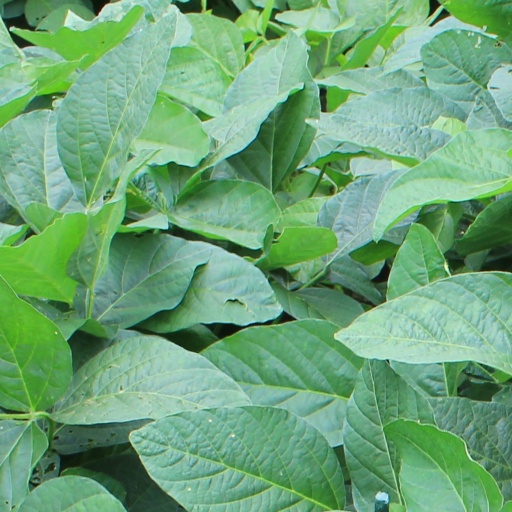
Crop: soybean